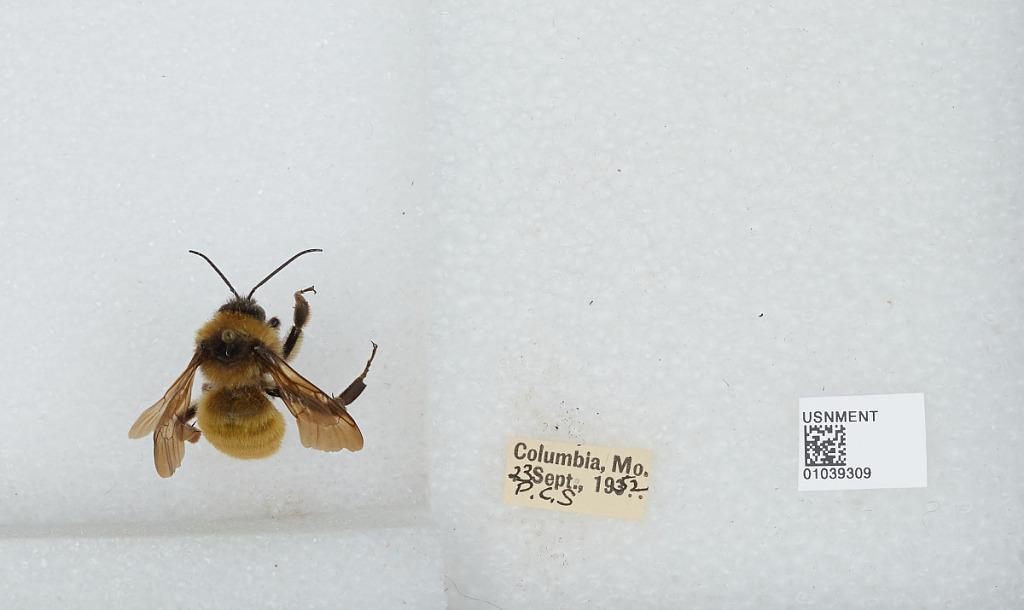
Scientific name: Bombus (Fervidobombus) pensylvanicus pensylvanicus (De Geer)
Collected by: P. S.
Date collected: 1952-9-23
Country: United States
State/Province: Missouri
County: Boone
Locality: Columbia
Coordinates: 38.9514, -92.3283